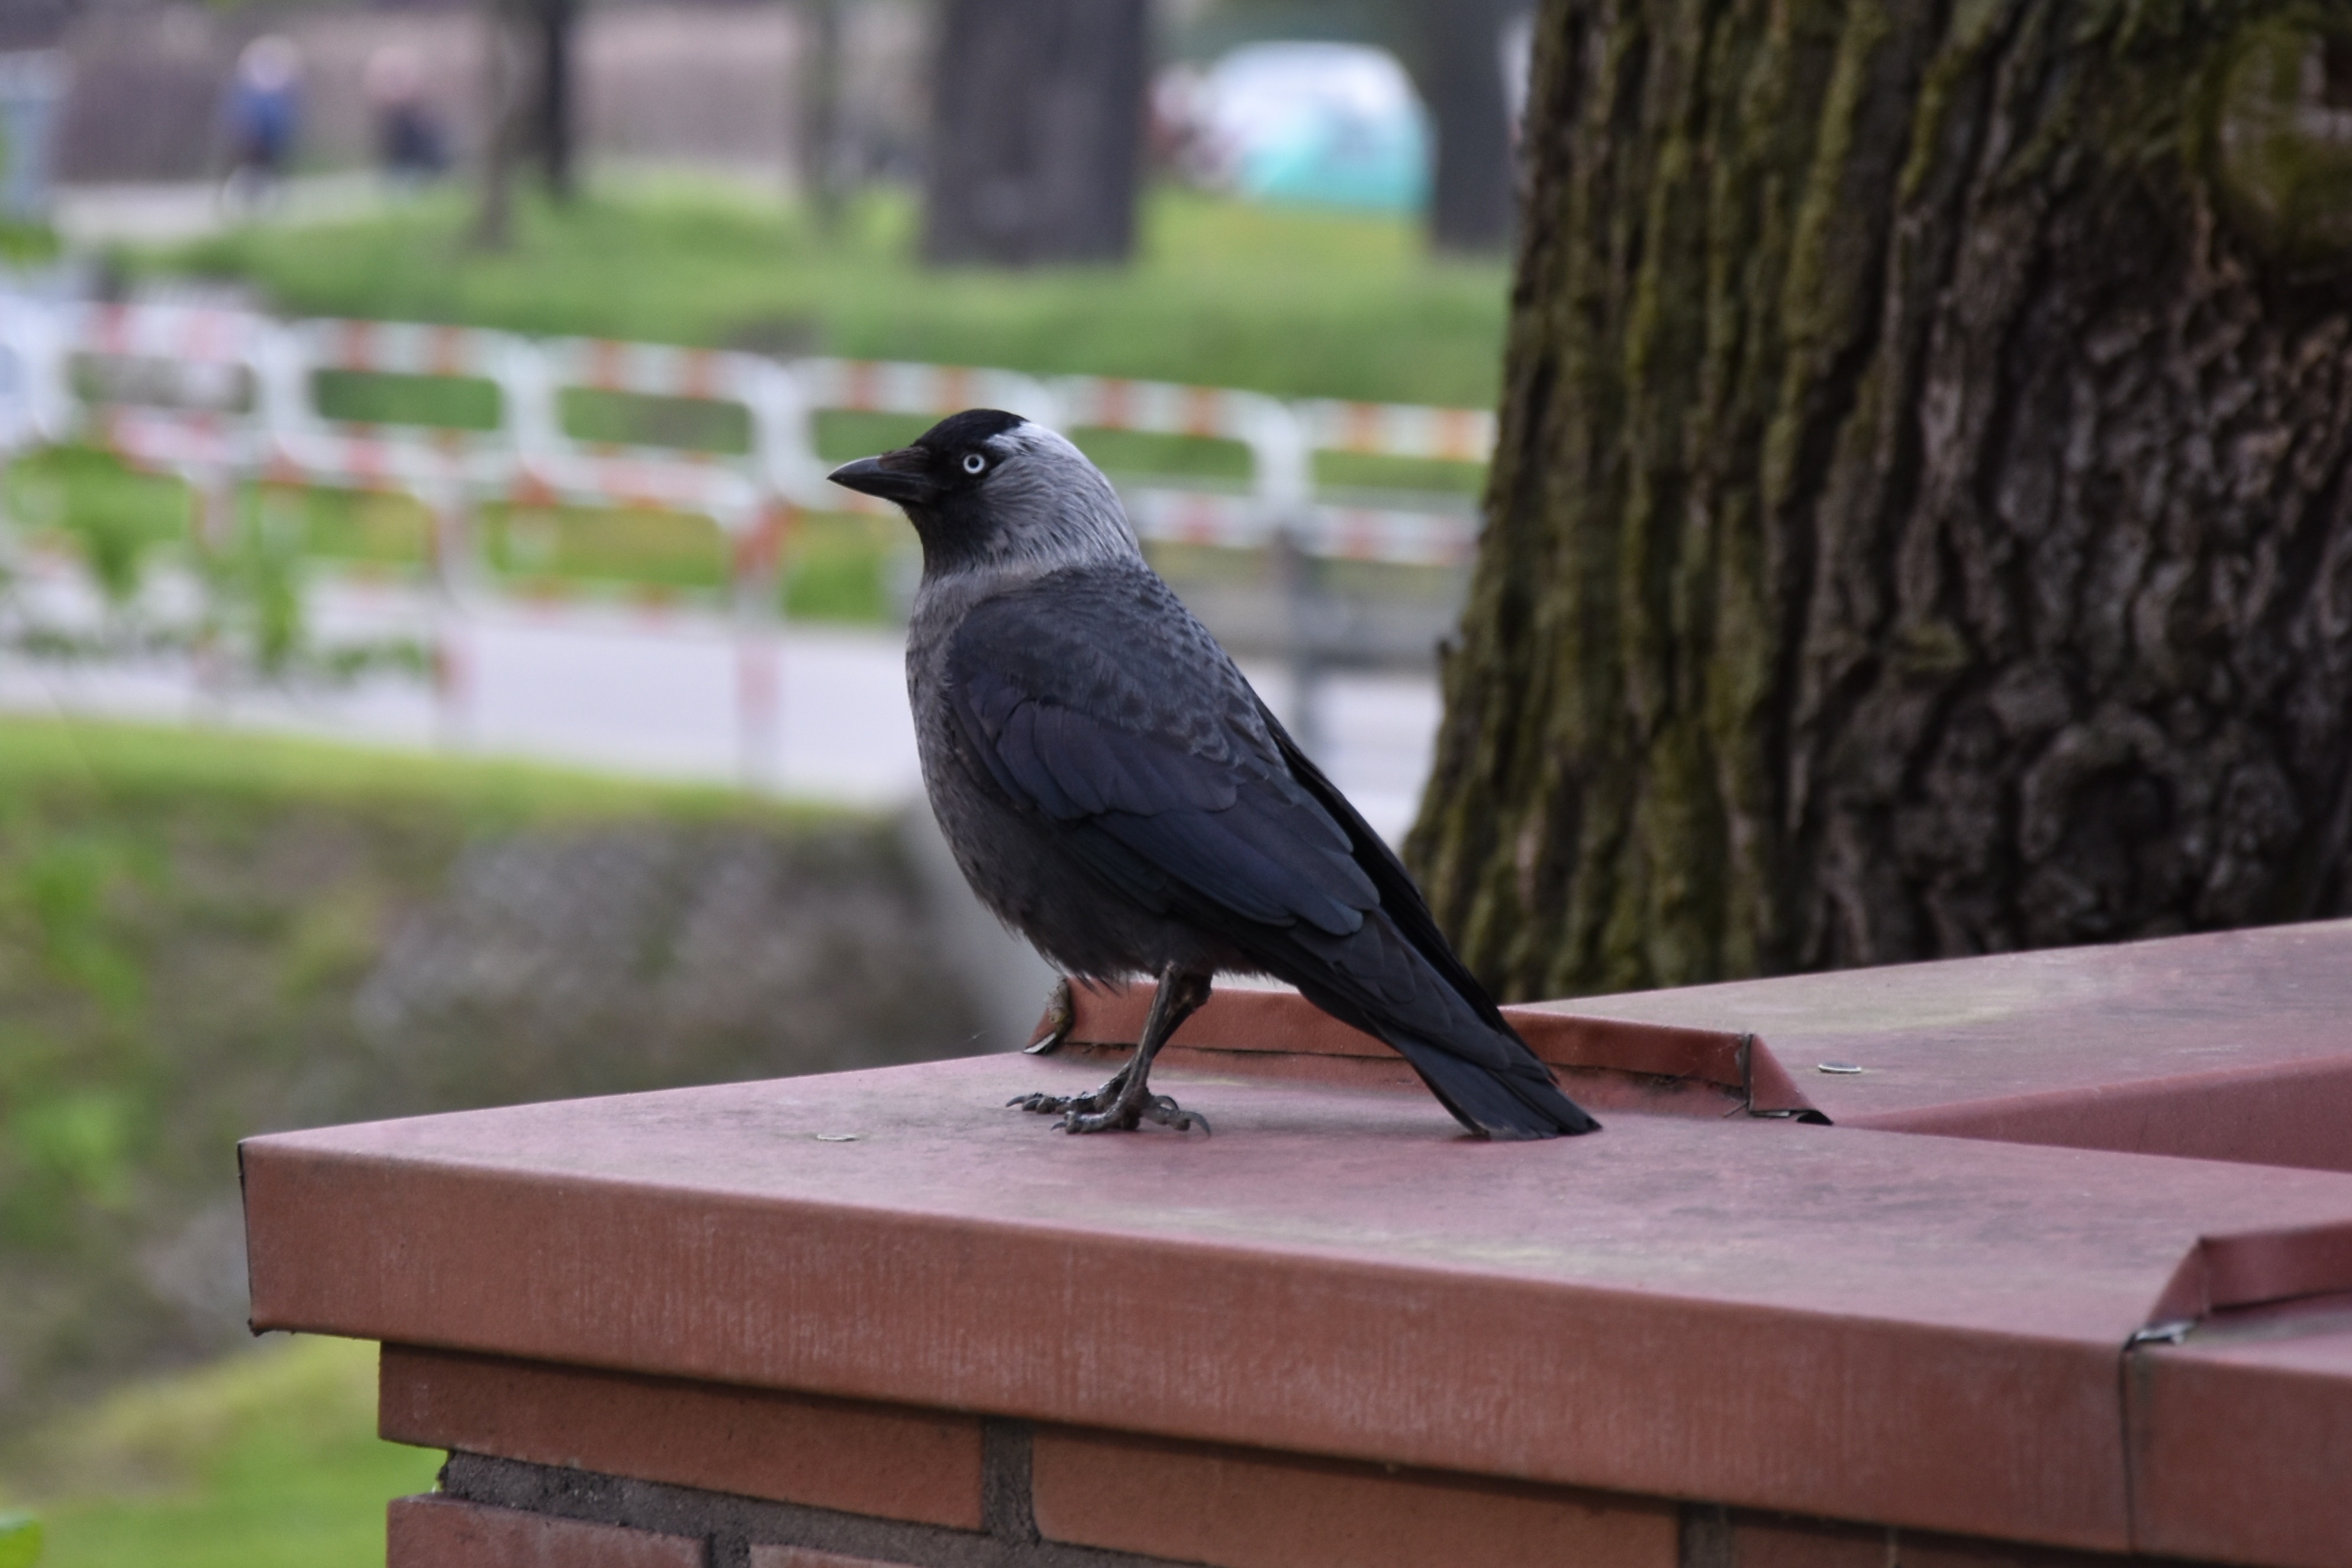
nature, bird, animal, fauna, crow, vertebrate, perching bird, crow like bird